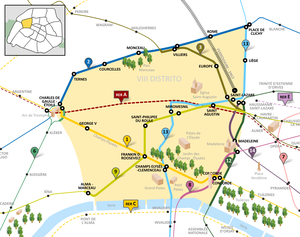
8e arrondissement de Paris (France), les lignes de métro et RER. En espagnol
Le 8ᵉ arrondissement de Paris est l'un des 20 arrondissements de Paris. Situé sur la rive droite de la Seine, il est bordé à l'ouest par le 16ᵉ arrondissement, au nord par le 17ᵉ arrondissement, à l'est par les 9ᵉ et 1ᵉʳ arrondissements, et au sud par la Seine et le 7ᵉ arrondissement.